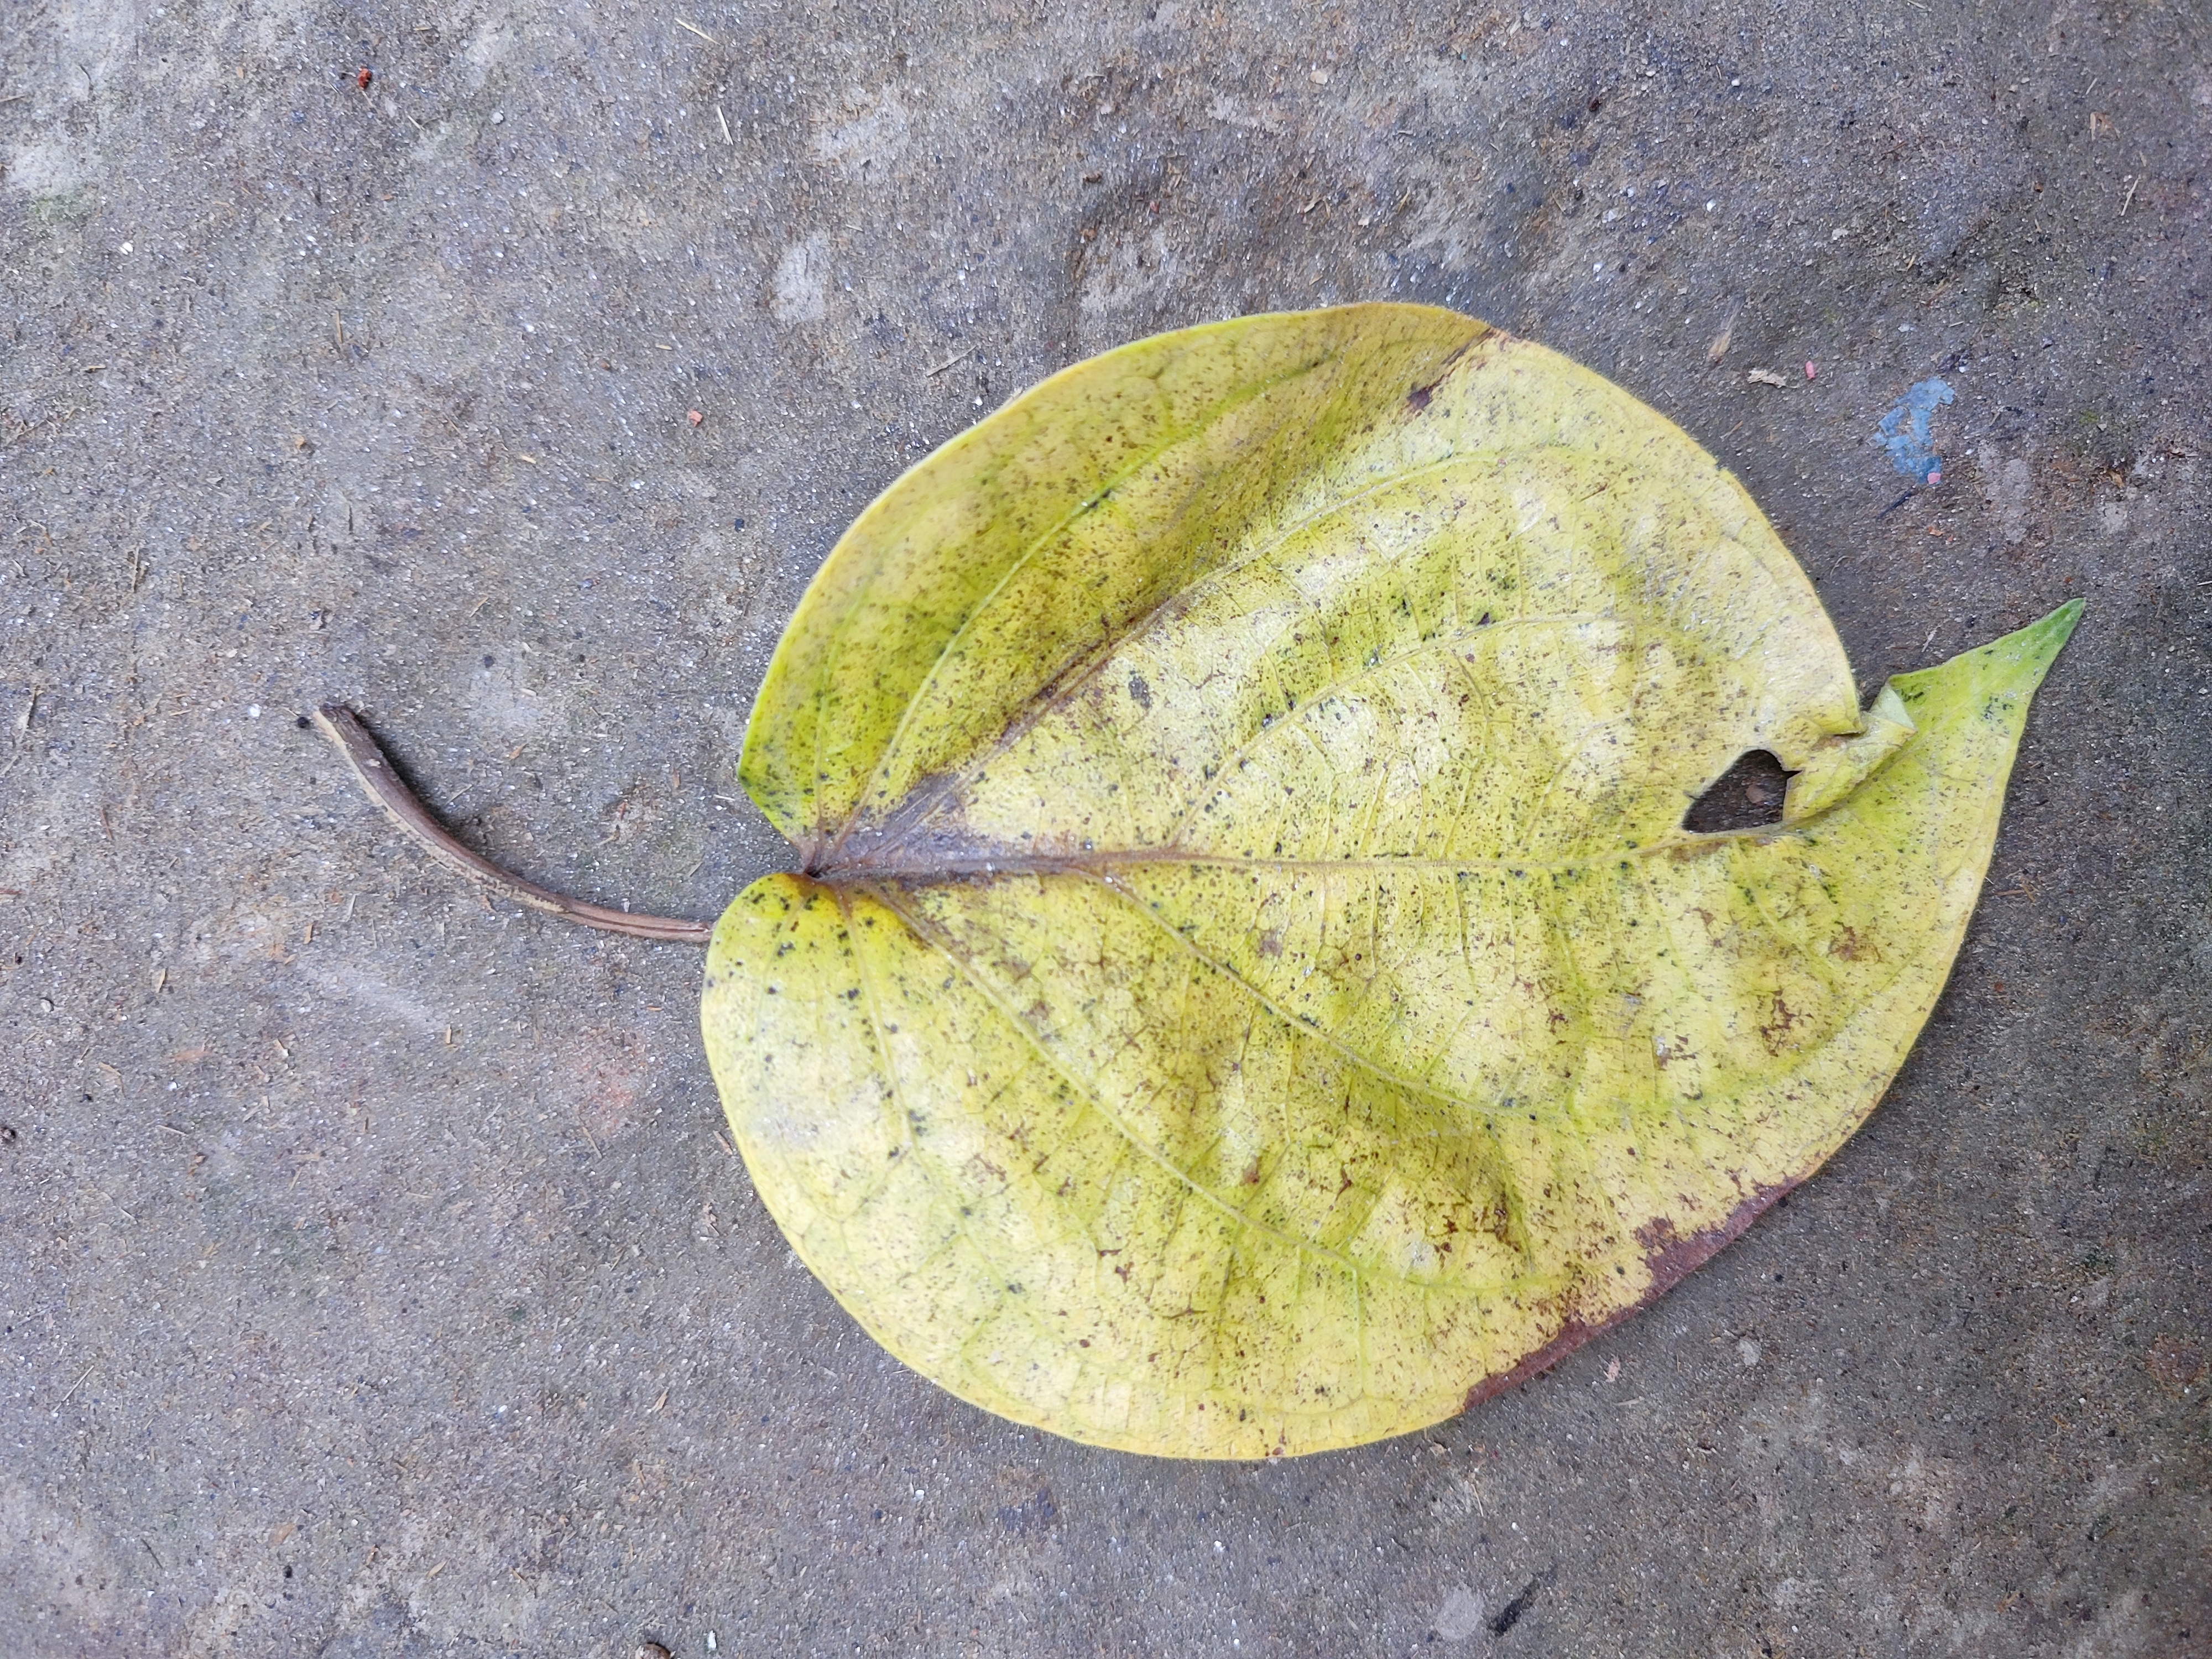
Label: Dried_Leaf